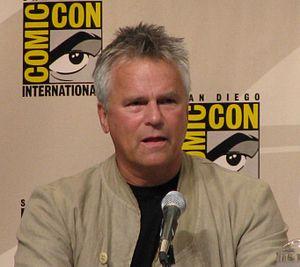
Richard Dean Anderson est un acteur et producteur américain né le 23 janvier 1950 à Minneapolis, dans le Minnesota.